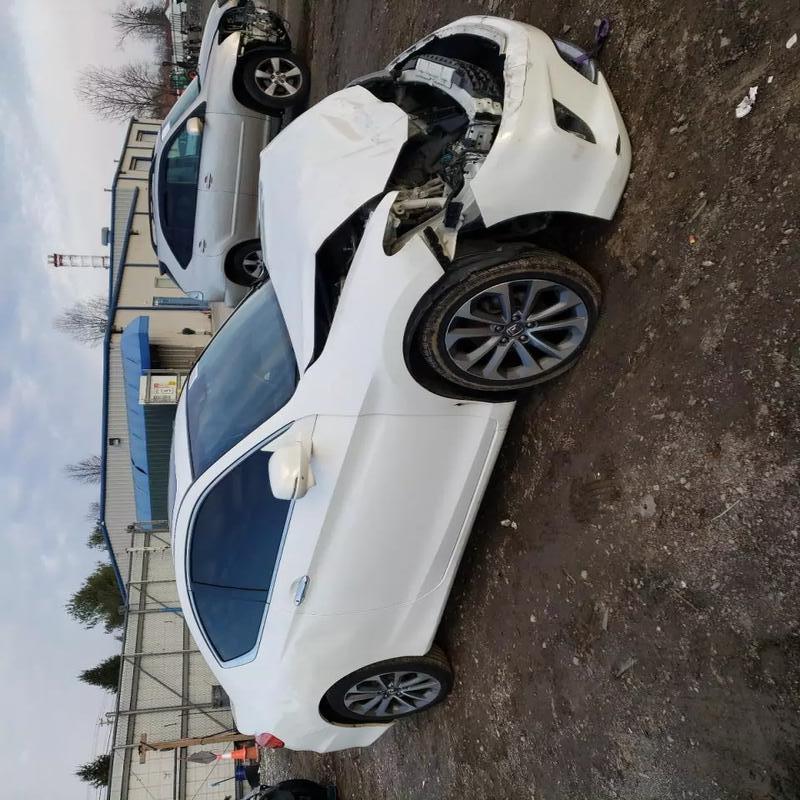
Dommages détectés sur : plaque d'immatriculation avant, pare-choc avant, feu avant droit, feu avant gauche, capot, aile avant droite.
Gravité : majeur